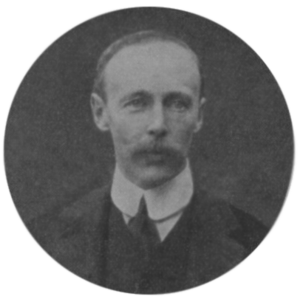
Le Royaume-Uni de Grande-Bretagne et d'Irlande déclare la guerre à l'Empire allemand le 4 août 1914 à la suite de l'invasion de la Belgique par l'Allemagne, et participe ainsi durant quatre ans à la Première Guerre mondiale, dans le camp des Alliés et contre les empires centraux. Quelque 750 000 hommes britanniques sont tués à la guerre durant ce conflit.